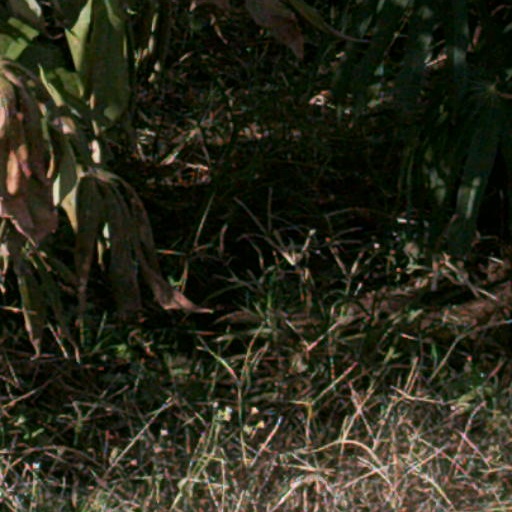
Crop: cassava